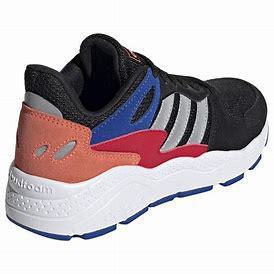
Brand: Adidas
Model: Crazychaos